Bombing of Munich in World War II

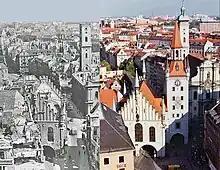
View of Munich in 1945 and 1989

The Bombing of Munich took place mainly in the later stages of World War II. Munich was, and is, a significant German city, as much culturally as industrially. Augsburg, to the west, was a main center of diesel engine production (and still is today), and was also heavily bombed during the war. Although some considerable distance from the United Kingdom, Munich is not a difficult city to find from the air due to both its size and proximity to the Austrian Alps to the south-east, which was used as a visual reference point. Munich was protected initially by its distance from the United Kingdom. After a small air raid in November 1940 the city got little attention from bombers until 1944.